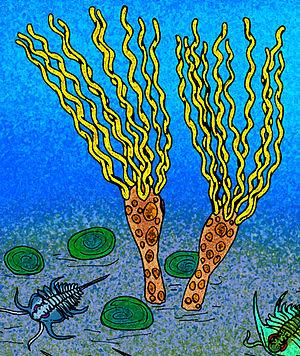
Les Eocrinoidea forment une classe d'échinodermes connus uniquement sous forme fossile.